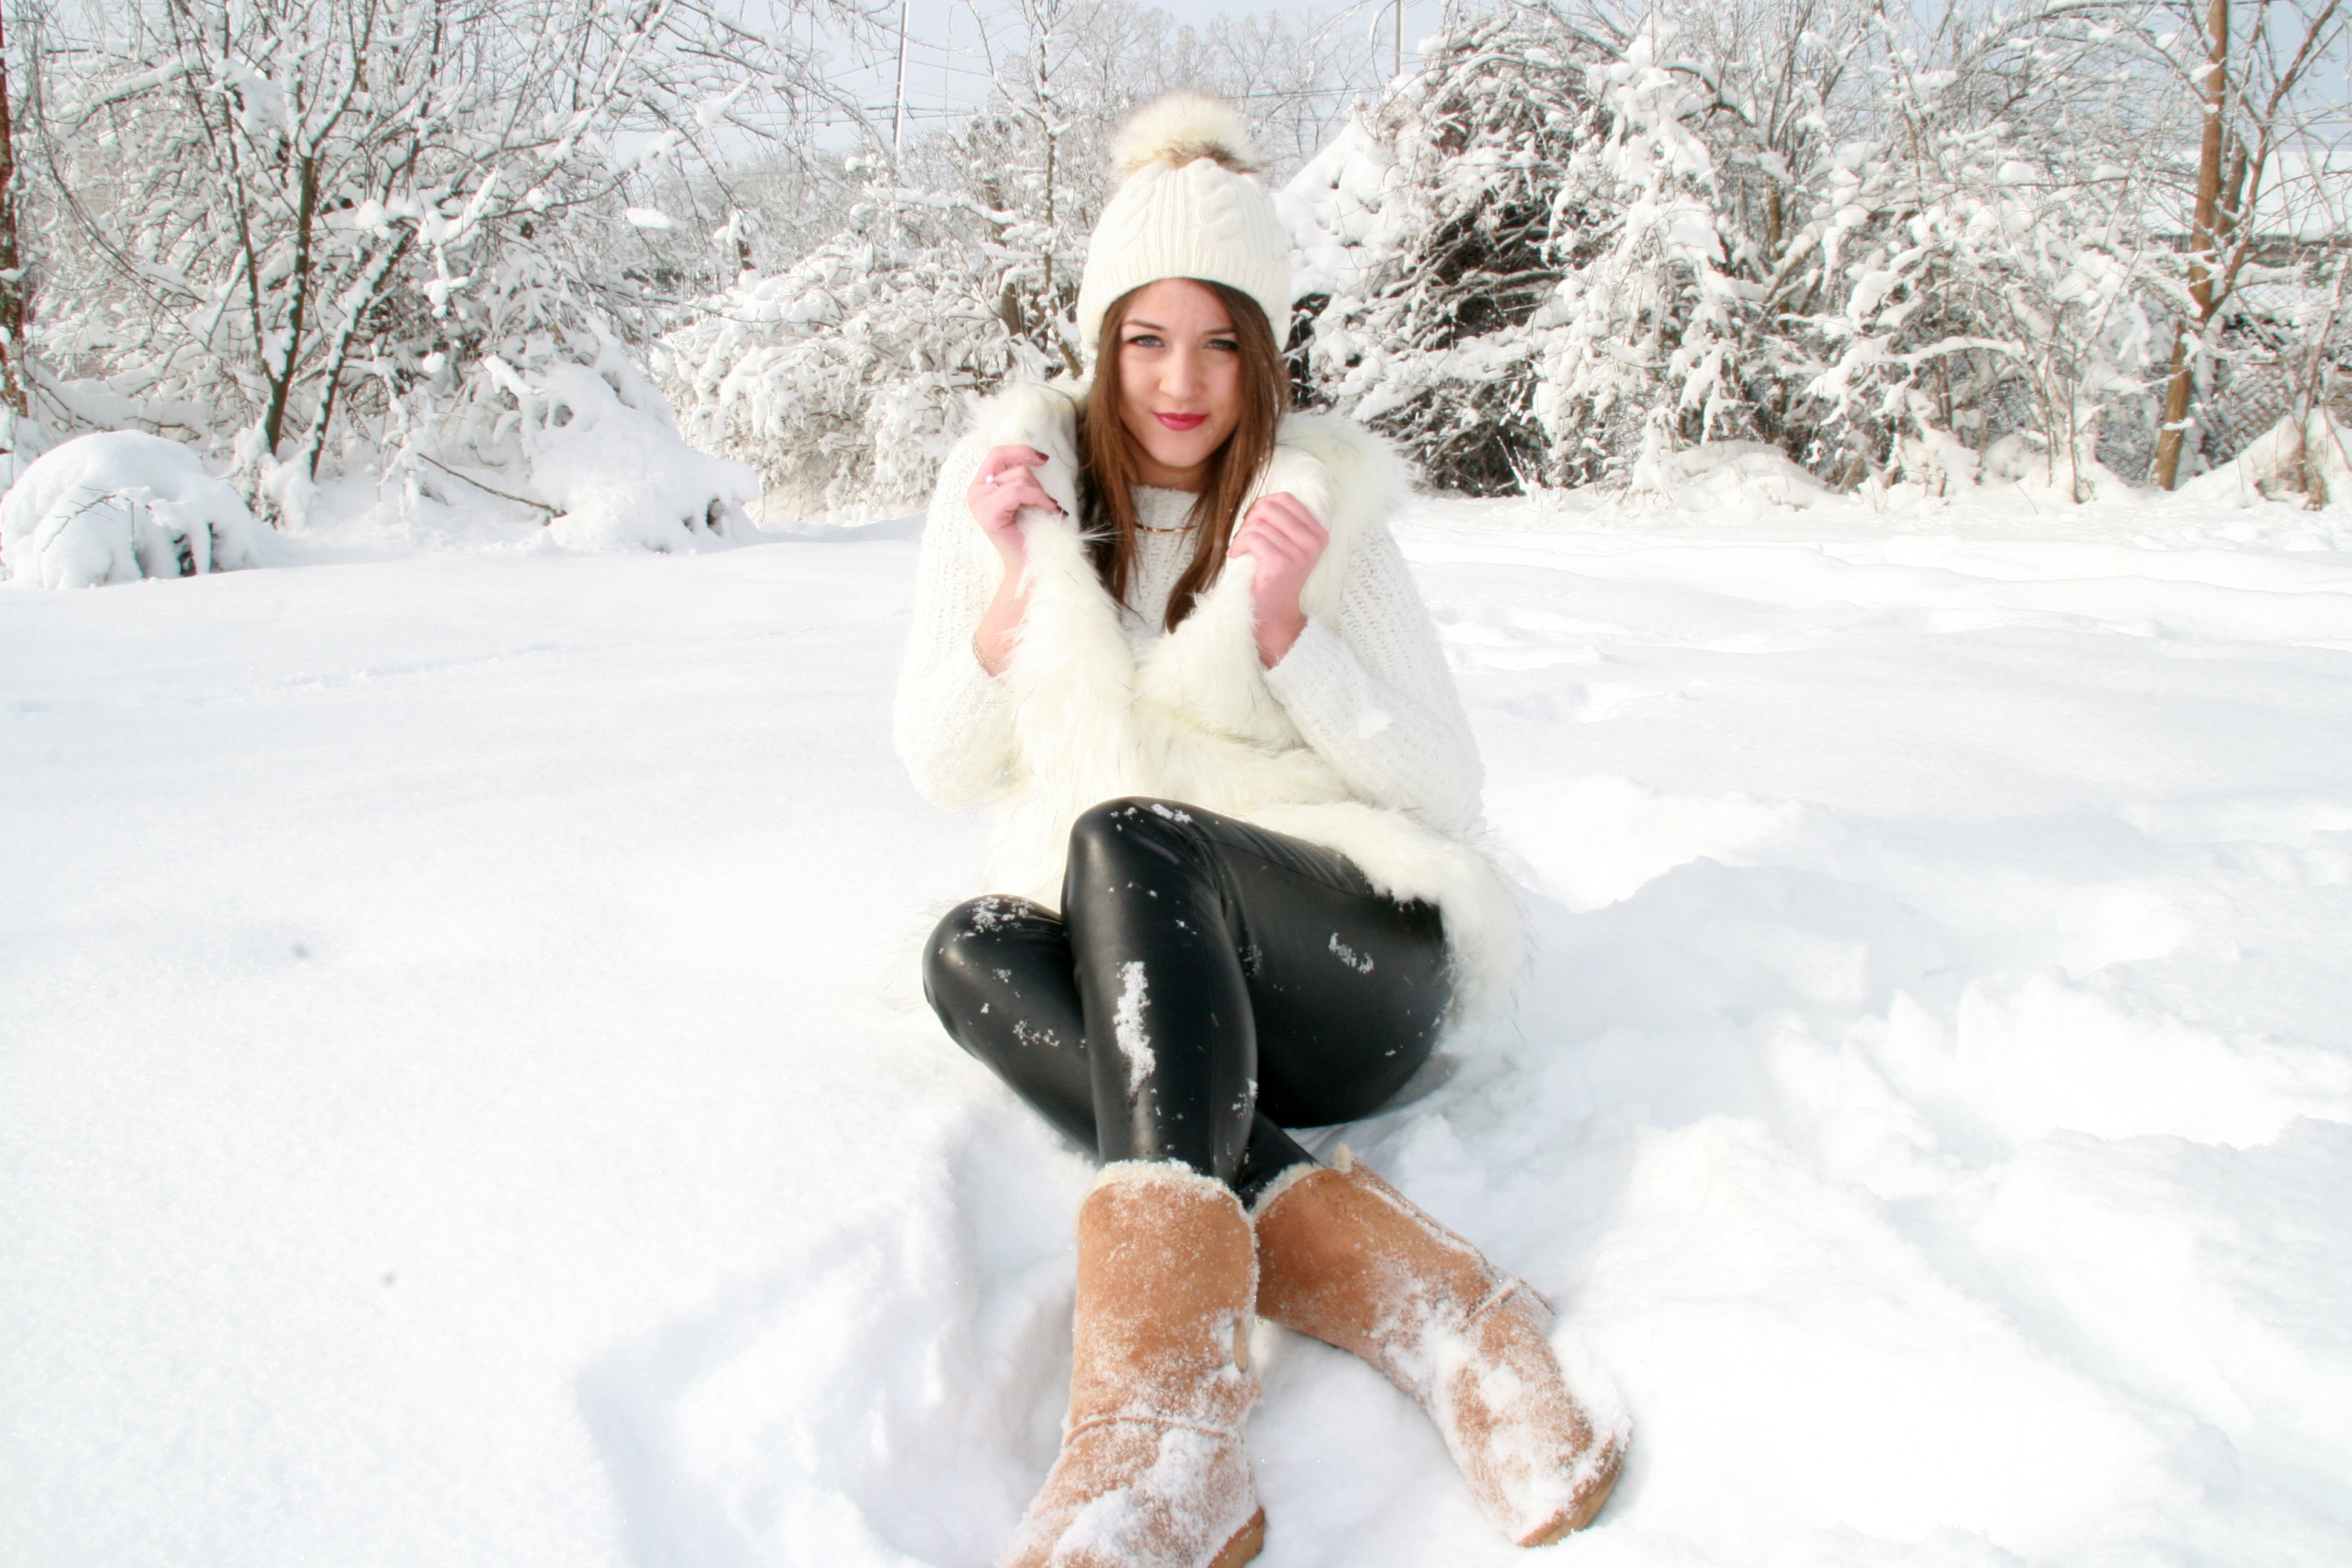
snow, winter, girl, white, ice, sitting, weather, blonde, season, footwear, blizzard, freezing, blue eyes, feerie, human positions